LADE

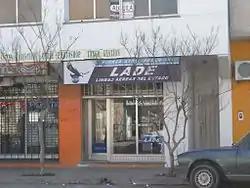
Branch office in Trelew

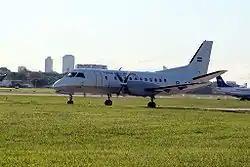
Saab 340

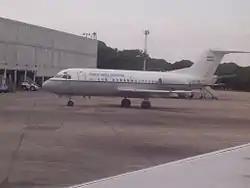
Fokker F28

The LADE - Líneas Aéreas del Estado fleet consists of the following aircraft